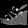
Label: Sandal